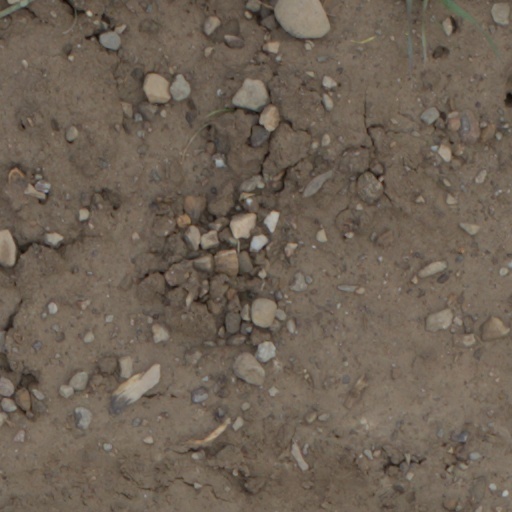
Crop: wheat